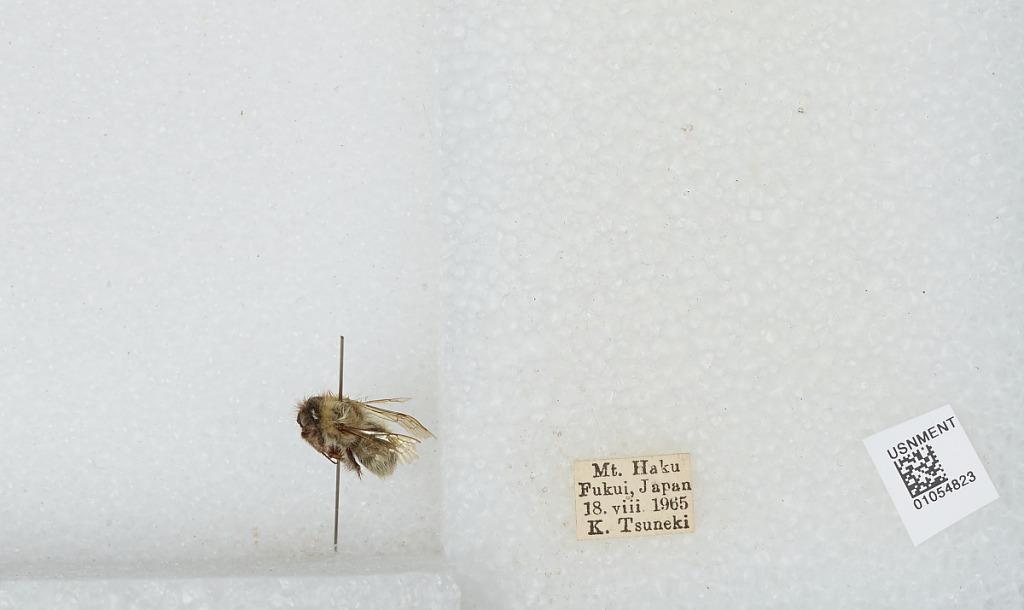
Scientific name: Bombus sp.
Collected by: K. Tsuneki
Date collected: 1965-8-18
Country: Japan
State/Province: Fukui
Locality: Mt. Haku